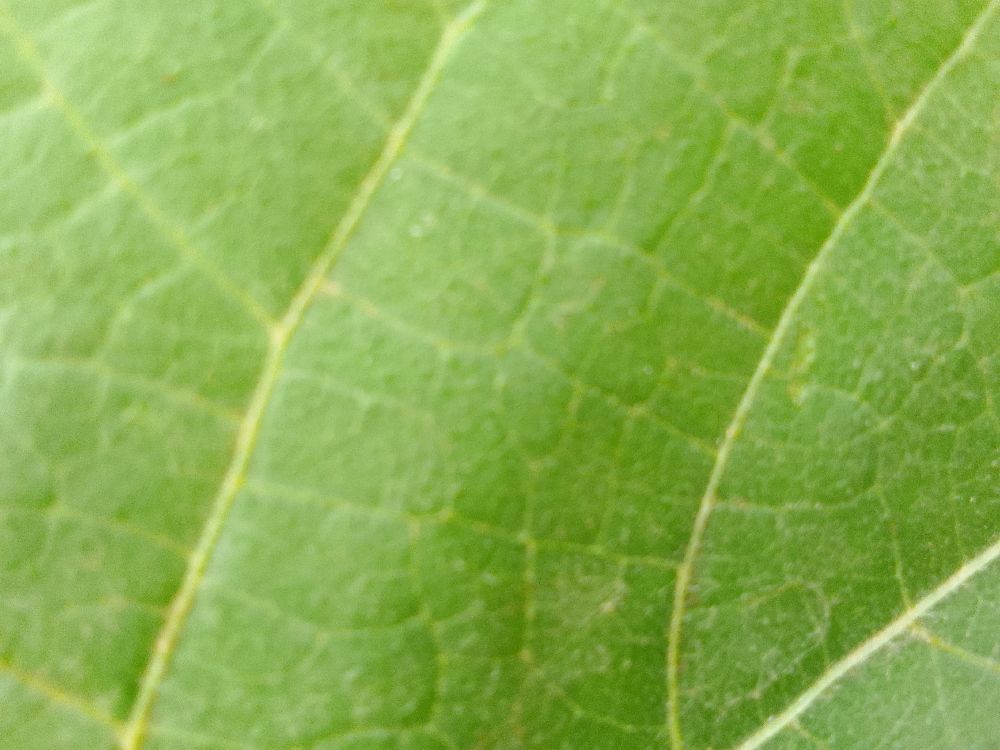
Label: healthy